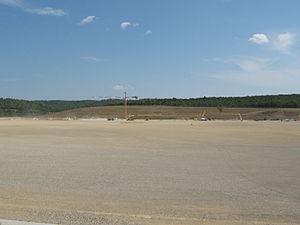
Le site d'ITER en août 2010
Le réacteur thermonucléaire expérimental international ITER est un projet de réacteur nucléaire de recherche civil à fusion nucléaire de type tokamak, situé à Cadarache. Le projet de recherche s'inscrit dans une démarche à long terme visant à l'industrialisation de la fusion nucléaire. Il associe trente-cinq pays : ceux de l'Union européenne ainsi que le Royaume-Uni, l'Inde, le Japon, la Chine, la Russie, la Corée du Sud, les États-Unis et la Suisse.